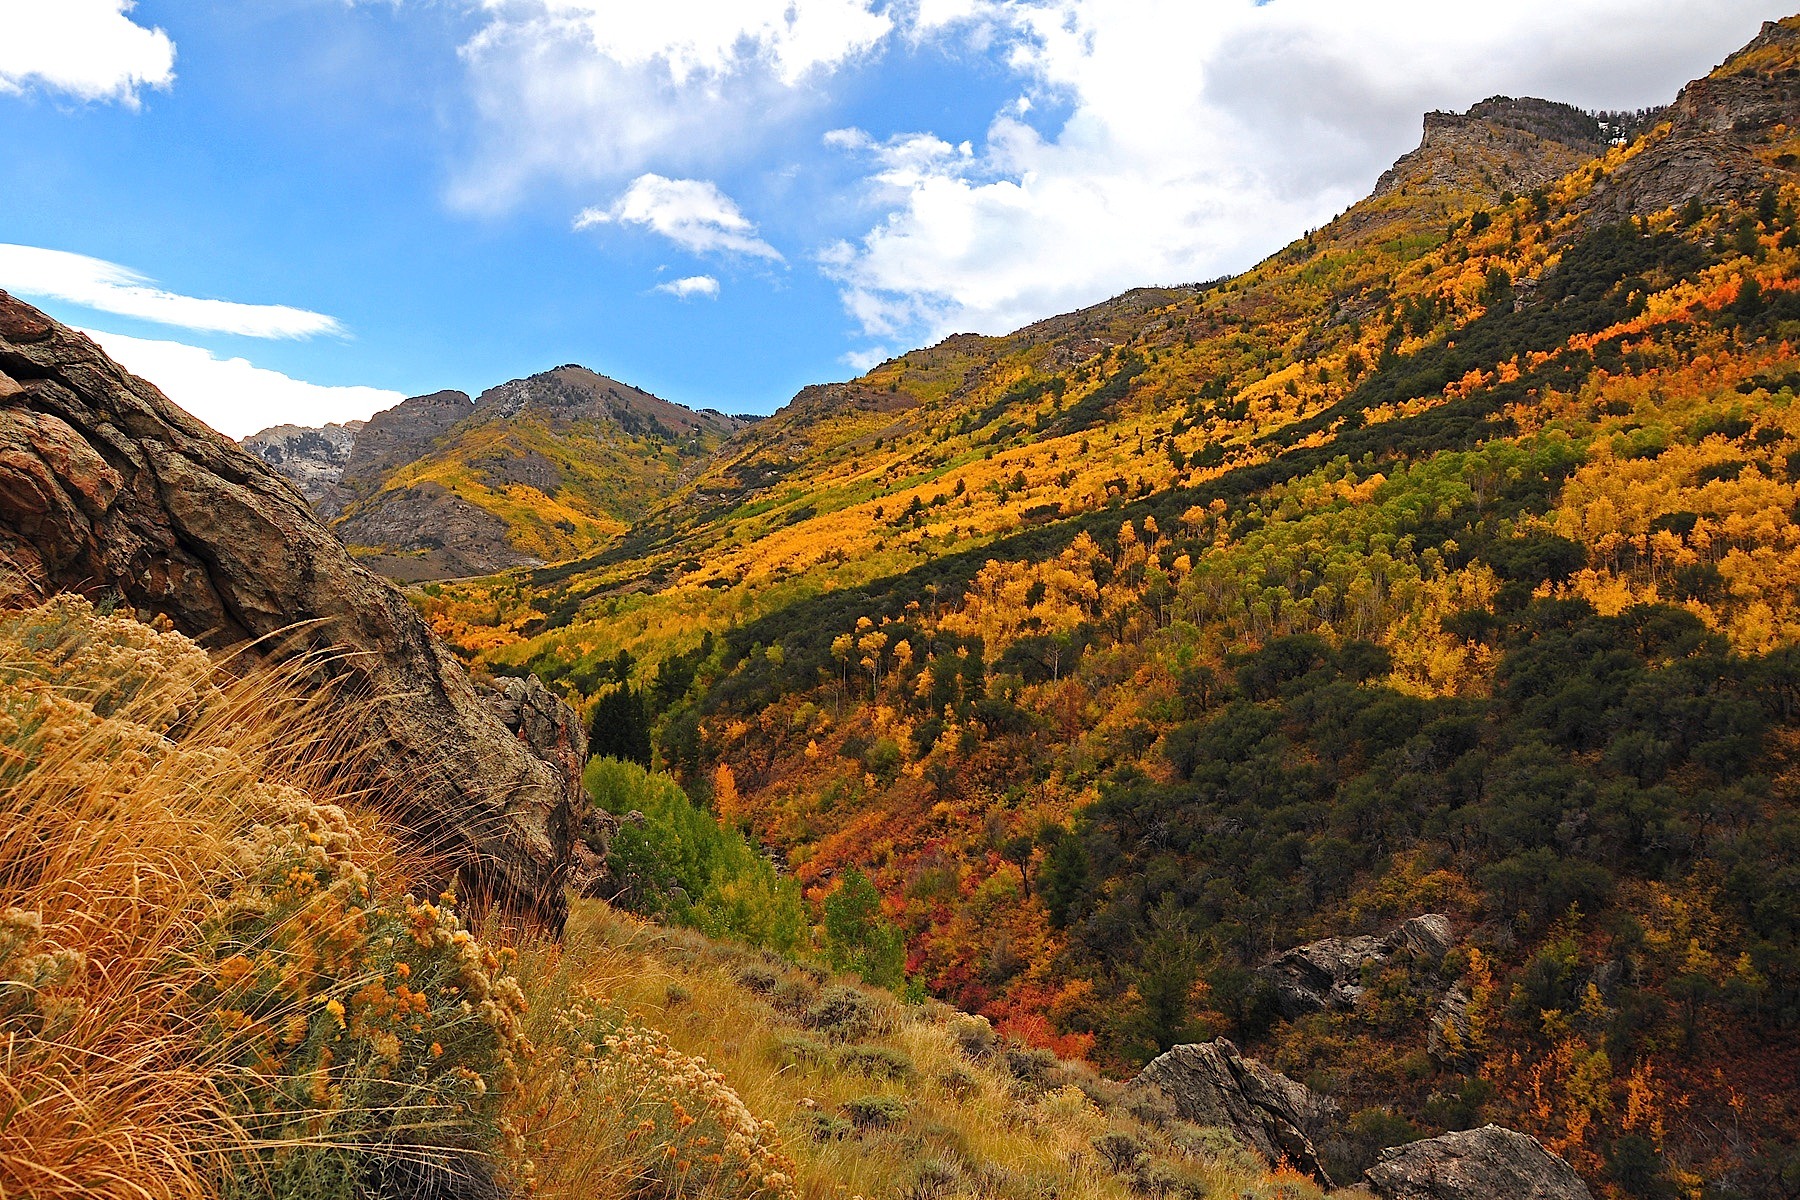
landscape, tree, nature, forest, grass, rock, wilderness, walking, mountain, sky, trail, countryside, leaf, fall, hill, adventure, valley, mountain range, country, foliage, autumn, colorful, season, ridge, plants, trees, outside, clouds, mountains, ravine, plateau, beautiful, nevada, fell, ecosystem, landform, mountain pass, geographical feature, mountainous landforms